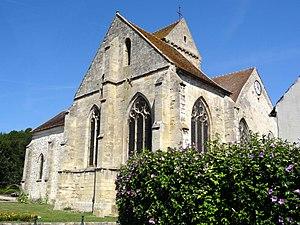
Église Saint-Sulpice de Seraincourt - voir titre.
L'église Saint-Sulpice est une église catholique paroissiale située à Seraincourt, dans le département français du Val-d'Oise. Elle est d'origine incertaine, et était desservie par des chanoines Prémontrés de 1175 à 1791. D'un aspect extérieur très hétérogène, l'église réunit des parties de quatre principales époques, et sa structure ne peut se comprendre qu'en regardant l'intérieur. Contrairement à ce que suggère la fenêtre gothique flamboyante du chevet, qui n'est pas antérieure à la fin du XVᵉ siècle, les parties les plus anciennes sont le chœur voûté en berceau, la base du clocher et le clocher lui-même, qui abritent des chapiteaux romans d'une facture archaïque, et devraient remonter à la période comprise entre 1110 et 1125 environ. La mouluration des arcs-doubleaux est loin d'être la règle à cette époque, ce qui confère à l'église un rôle de précurseur. Le clocher est quant à lui un prototype des clochers en bâtière à colonnettes d'angle du Vexin français. Sans doute après l'installation des chanoines, l'église est pourvue d'un nouveau croisillon nord et d'une chapelle latérale nord du chœur, qui sont de style gothique primitif, hormis un portail d'apparence romane.